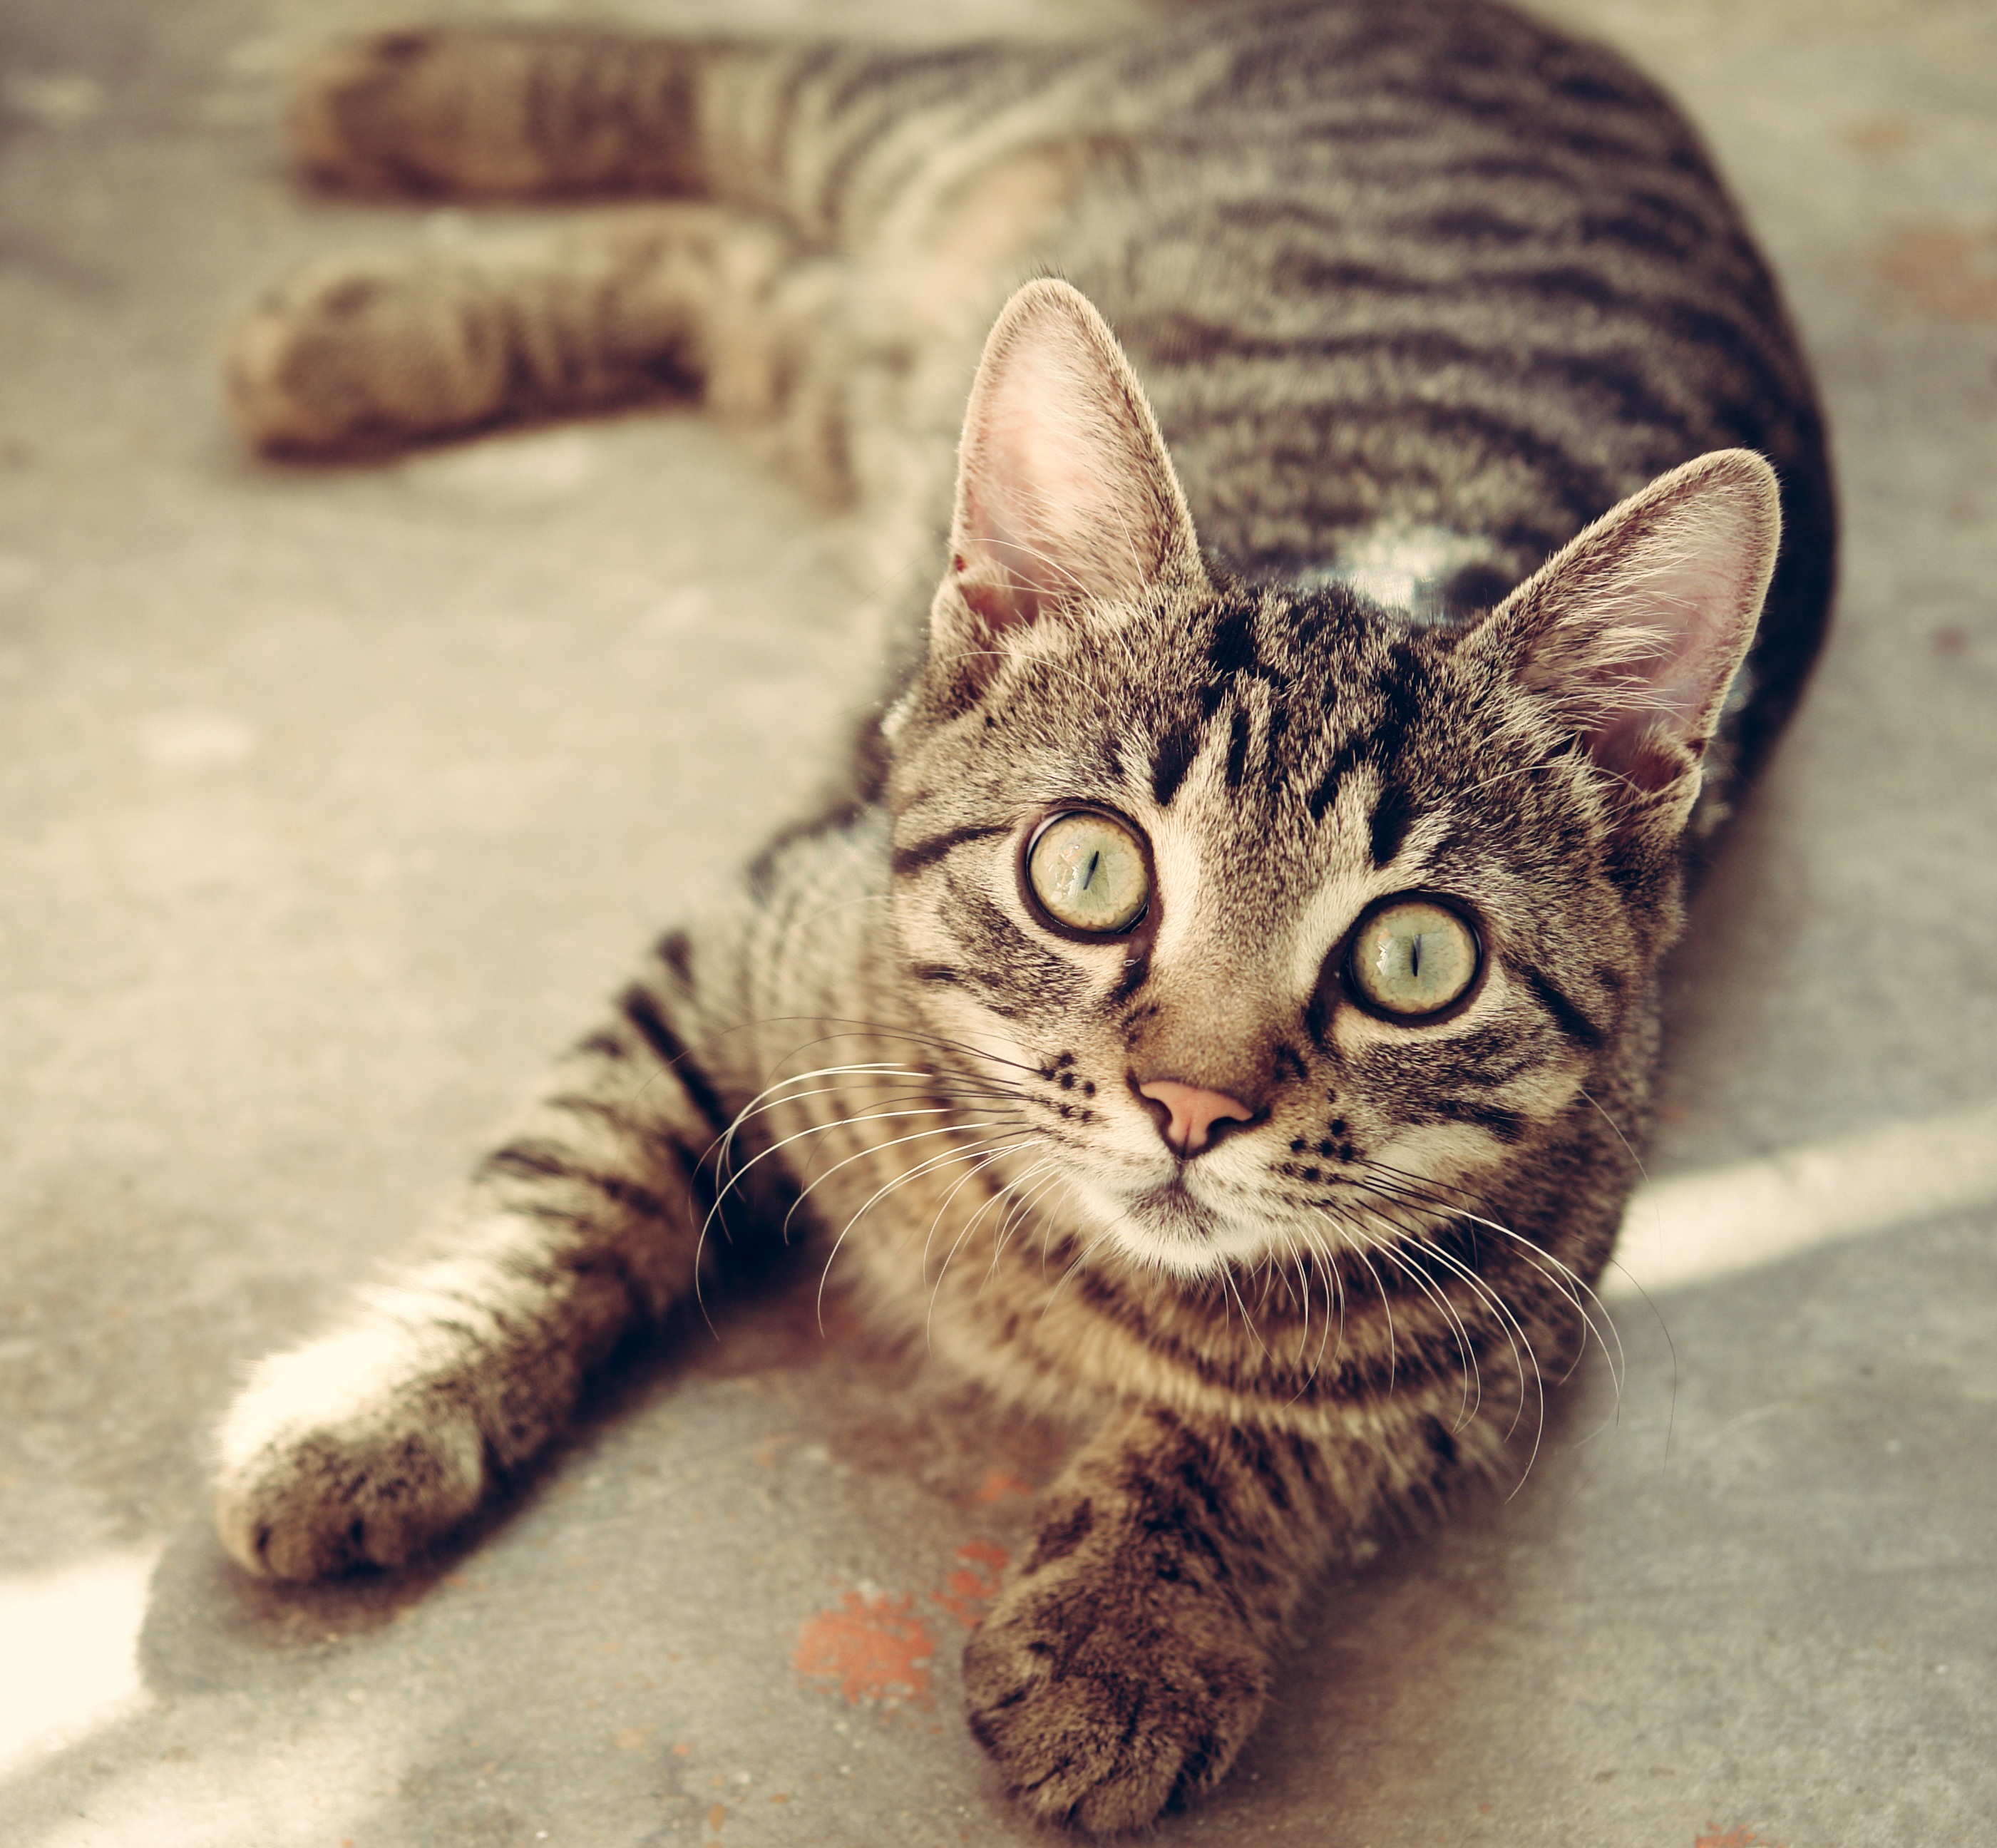
animal, cute, pet, kitten, cat, feline, tabby, mammal, fauna, domestic animal, close up, whiskers, vertebrate, tabby cat, bengal, european shorthair, small to medium sized cats, cat like mammal, domestic short haired cat, pixie bob, american shorthair, toyger